Raymond Burr

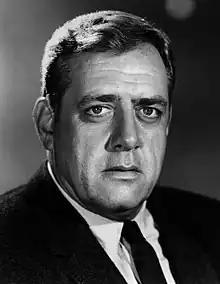
Burr in 1968

Raymond William Stacy Burr (May 21, 1917September 12, 1993) was a Canadian actor who had a lengthy Hollywood film career and portrayed the title roles in the television dramas "Perry Mason" and "Ironside".